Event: Typhoon Ruby
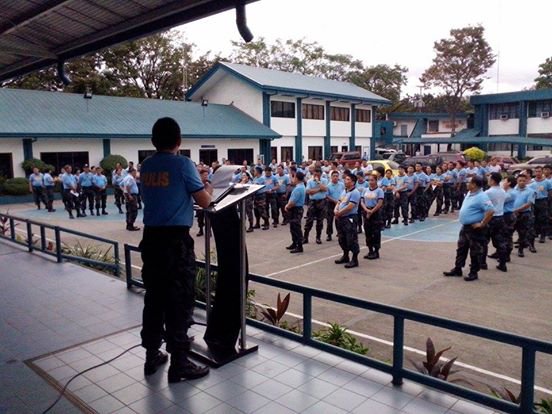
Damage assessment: no_damage